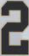
Number: 2